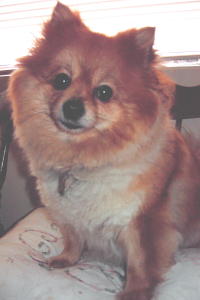
Animal: dog
Breed: pomeranian